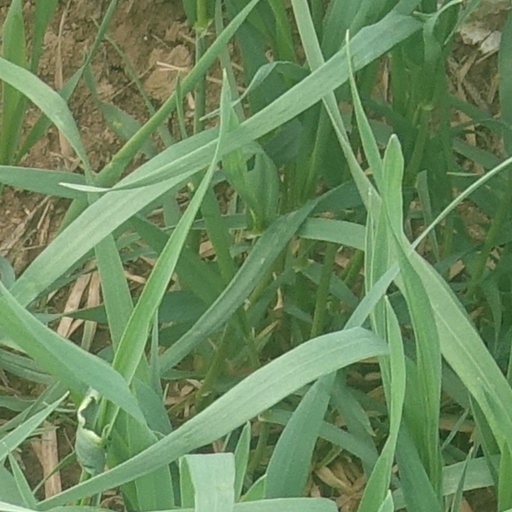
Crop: wheat